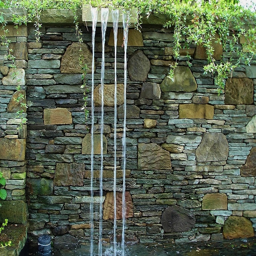
waterfall from a tall stone wall